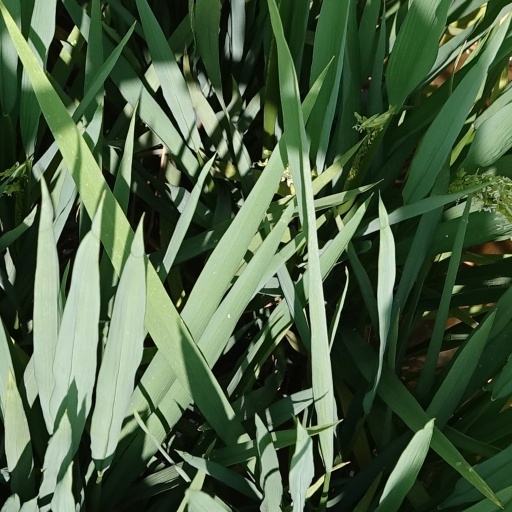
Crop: rice